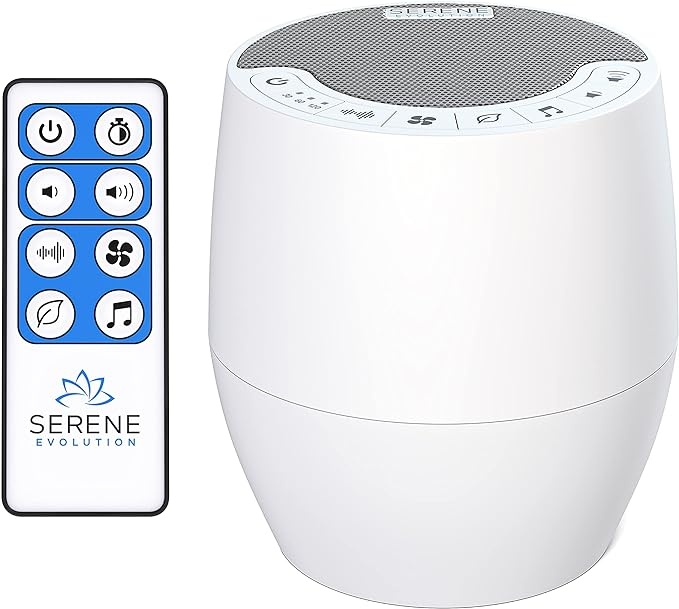
Serene Evolution White Noise Machine with 60 Soothing Sounds - Sound Machine for Adults and Baby - Noise Cancelling Sleep Music Machine with Remote Control - Ideal for Office Privacy - Black
About This Enhanced Sleep Aid: This sound machine for sleep provides 60 relaxing sounds, including white noise, fan, ocean, rain, and sleep music; designed to create a calming environment for restful sleep Convenient Remote Control: Features touch-sensitive buttons and a wireless remote with a 50 ft range; adjust your noise machine settings from across the room for a seamless sleep experience Customizable Timer Options: Choose to let the white noise sound machine play all night or set a timer for 30, 60, or 120 minutes; memory function recalls the last sound and volume settings Ideal for Office Privacy and Light Sleepers: Ideal for masking background noise; suitable for light sleepers, and enhances privacy in office settings by masking private conversations effectively Power-Packed Sound Selection: Includes 13 fan sounds, 12 ambient noises, and a variety of sleep sounds like crickets, ocean waves, and wind chimes; enjoy diverse sound options for optimal relaxation Overview Color : Multicolor Brand : Serene Evolution Material : Plastic, Acrylonitrile Butadiene Styrene (ABS), Polypropylene, Silicone Power Source : Corded Electric Item Depth : 4.25 inches
Brand: SereneEvolution
Category: Health & Beauty > Personal Care > Sleeping Aids > White Noise Machines